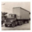
Label: truck